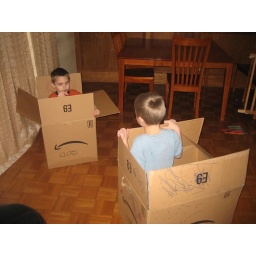
boxes the chairs came in